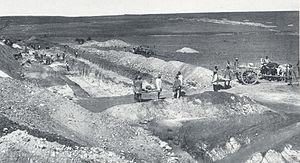
Le colonel Thomas Ignatius Ferreira est un militaire et homme d'affaires Boer ayant fondé un camp minier de diamants en 1886 qui porte son nom, Ferreirasdorp, et qui constitue le premier emplacement de Johannesbourg à avoir été colonisé.
Le terme uitlander, un mot afrikaans signifiant « étranger », fut utilisé pour désigner les travailleurs émigrants au cours de l'exploitation des mines d'or, notamment celles du Witwatersrand, au Transvaal, en Afrique du Sud, à la fin du XIXᵉ siècle.